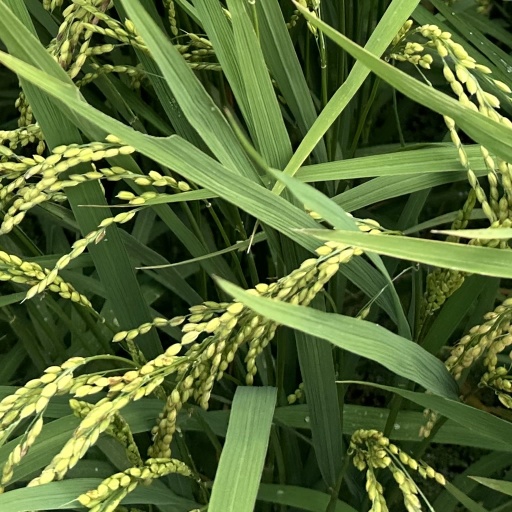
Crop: rice